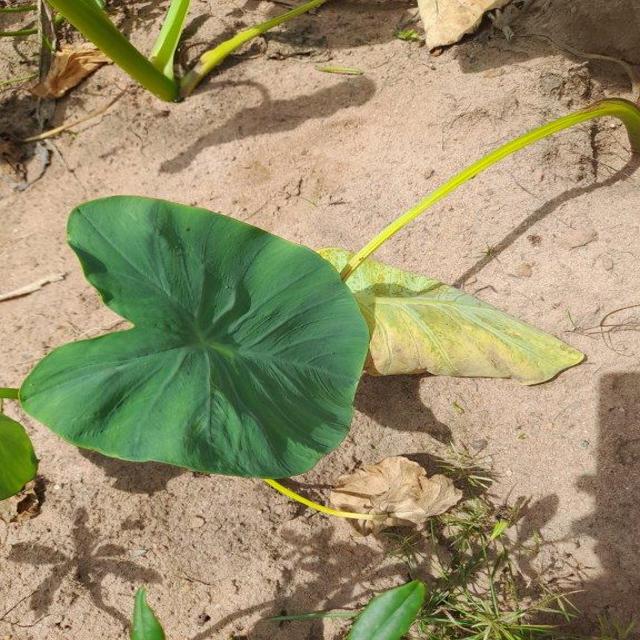
Label: Healthy